Sky position (RA, Dec in degrees): 136.965, 16.009
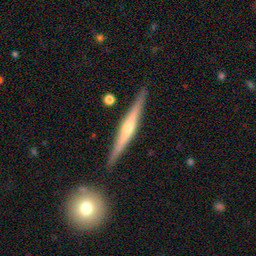
Galaxy morphology: Edge-on Galaxies with Bulge